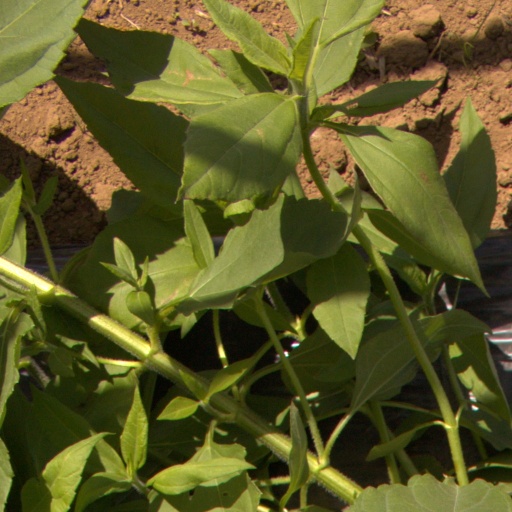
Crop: Jerusalem artichoke